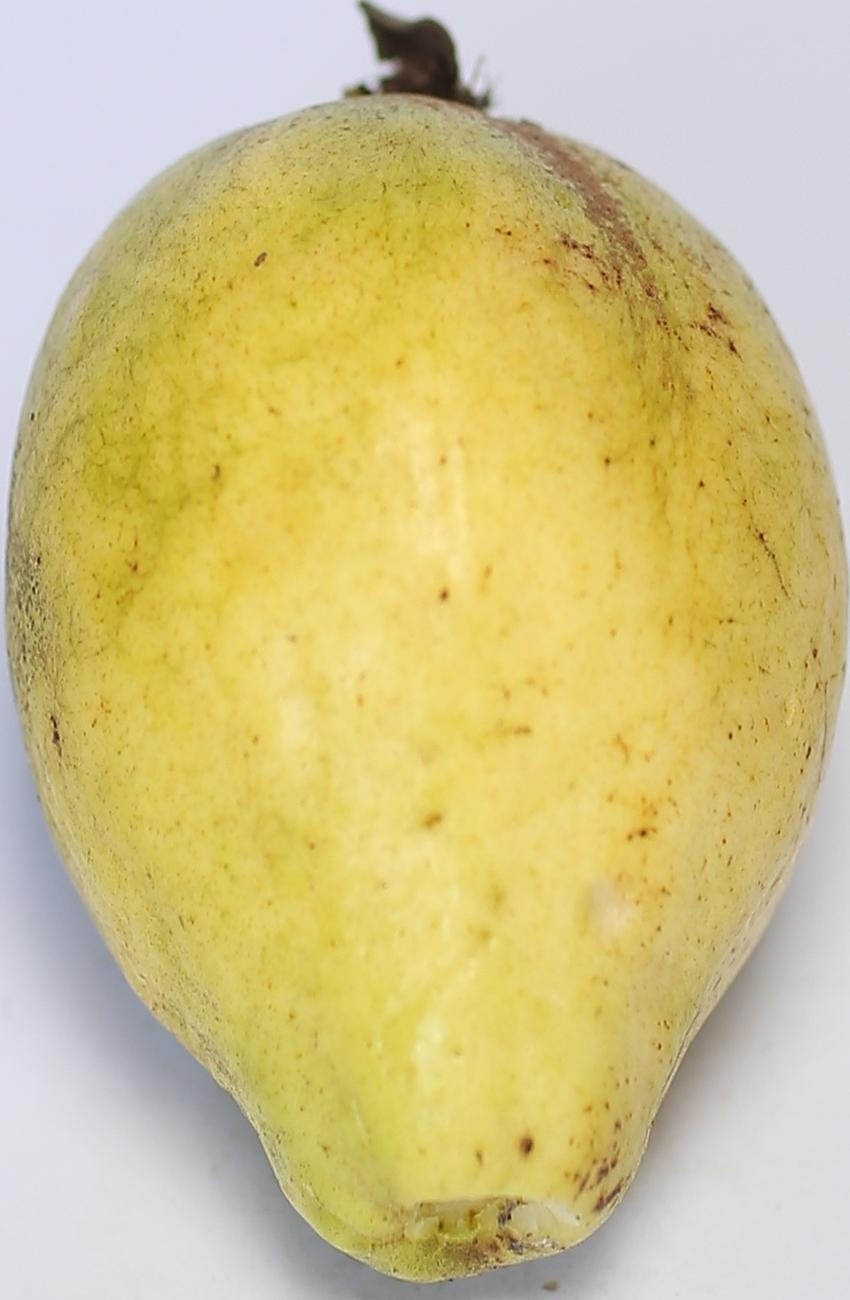
Maturity: ripe
Variety: thadhrami